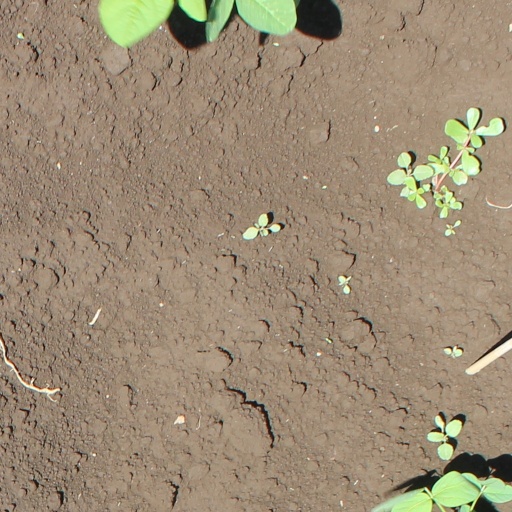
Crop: soybean